M320 Grenade Launcher Module

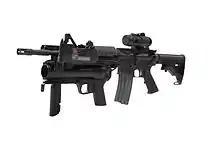
The M320 with AN/PSQ-18A on an M4 carbine

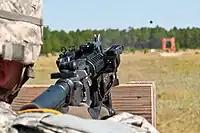
A U.S. Army soldier training with an M320 mounted on an M4 carbine

The M320 is based on the earlier Heckler & Koch AG-C, but with some Army-specific modifications. It includes a folding foregrip and shorter barrel for a more compact package. The sights had to be reconfigured to shoot accurately with the slightly different ballistics from the shorter barrel length. The system was supposed to be lighter than the M203 (it is actually slightly heavier) and does not require specific mounting hardware. Breech loading allows the grenadier to load a shell while keeping the sight on target. It weighs in its base configuration and with the stock attached.